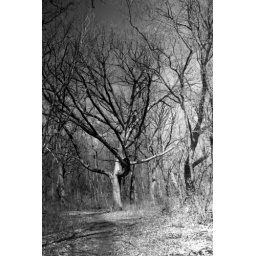
Lone tree in the forest